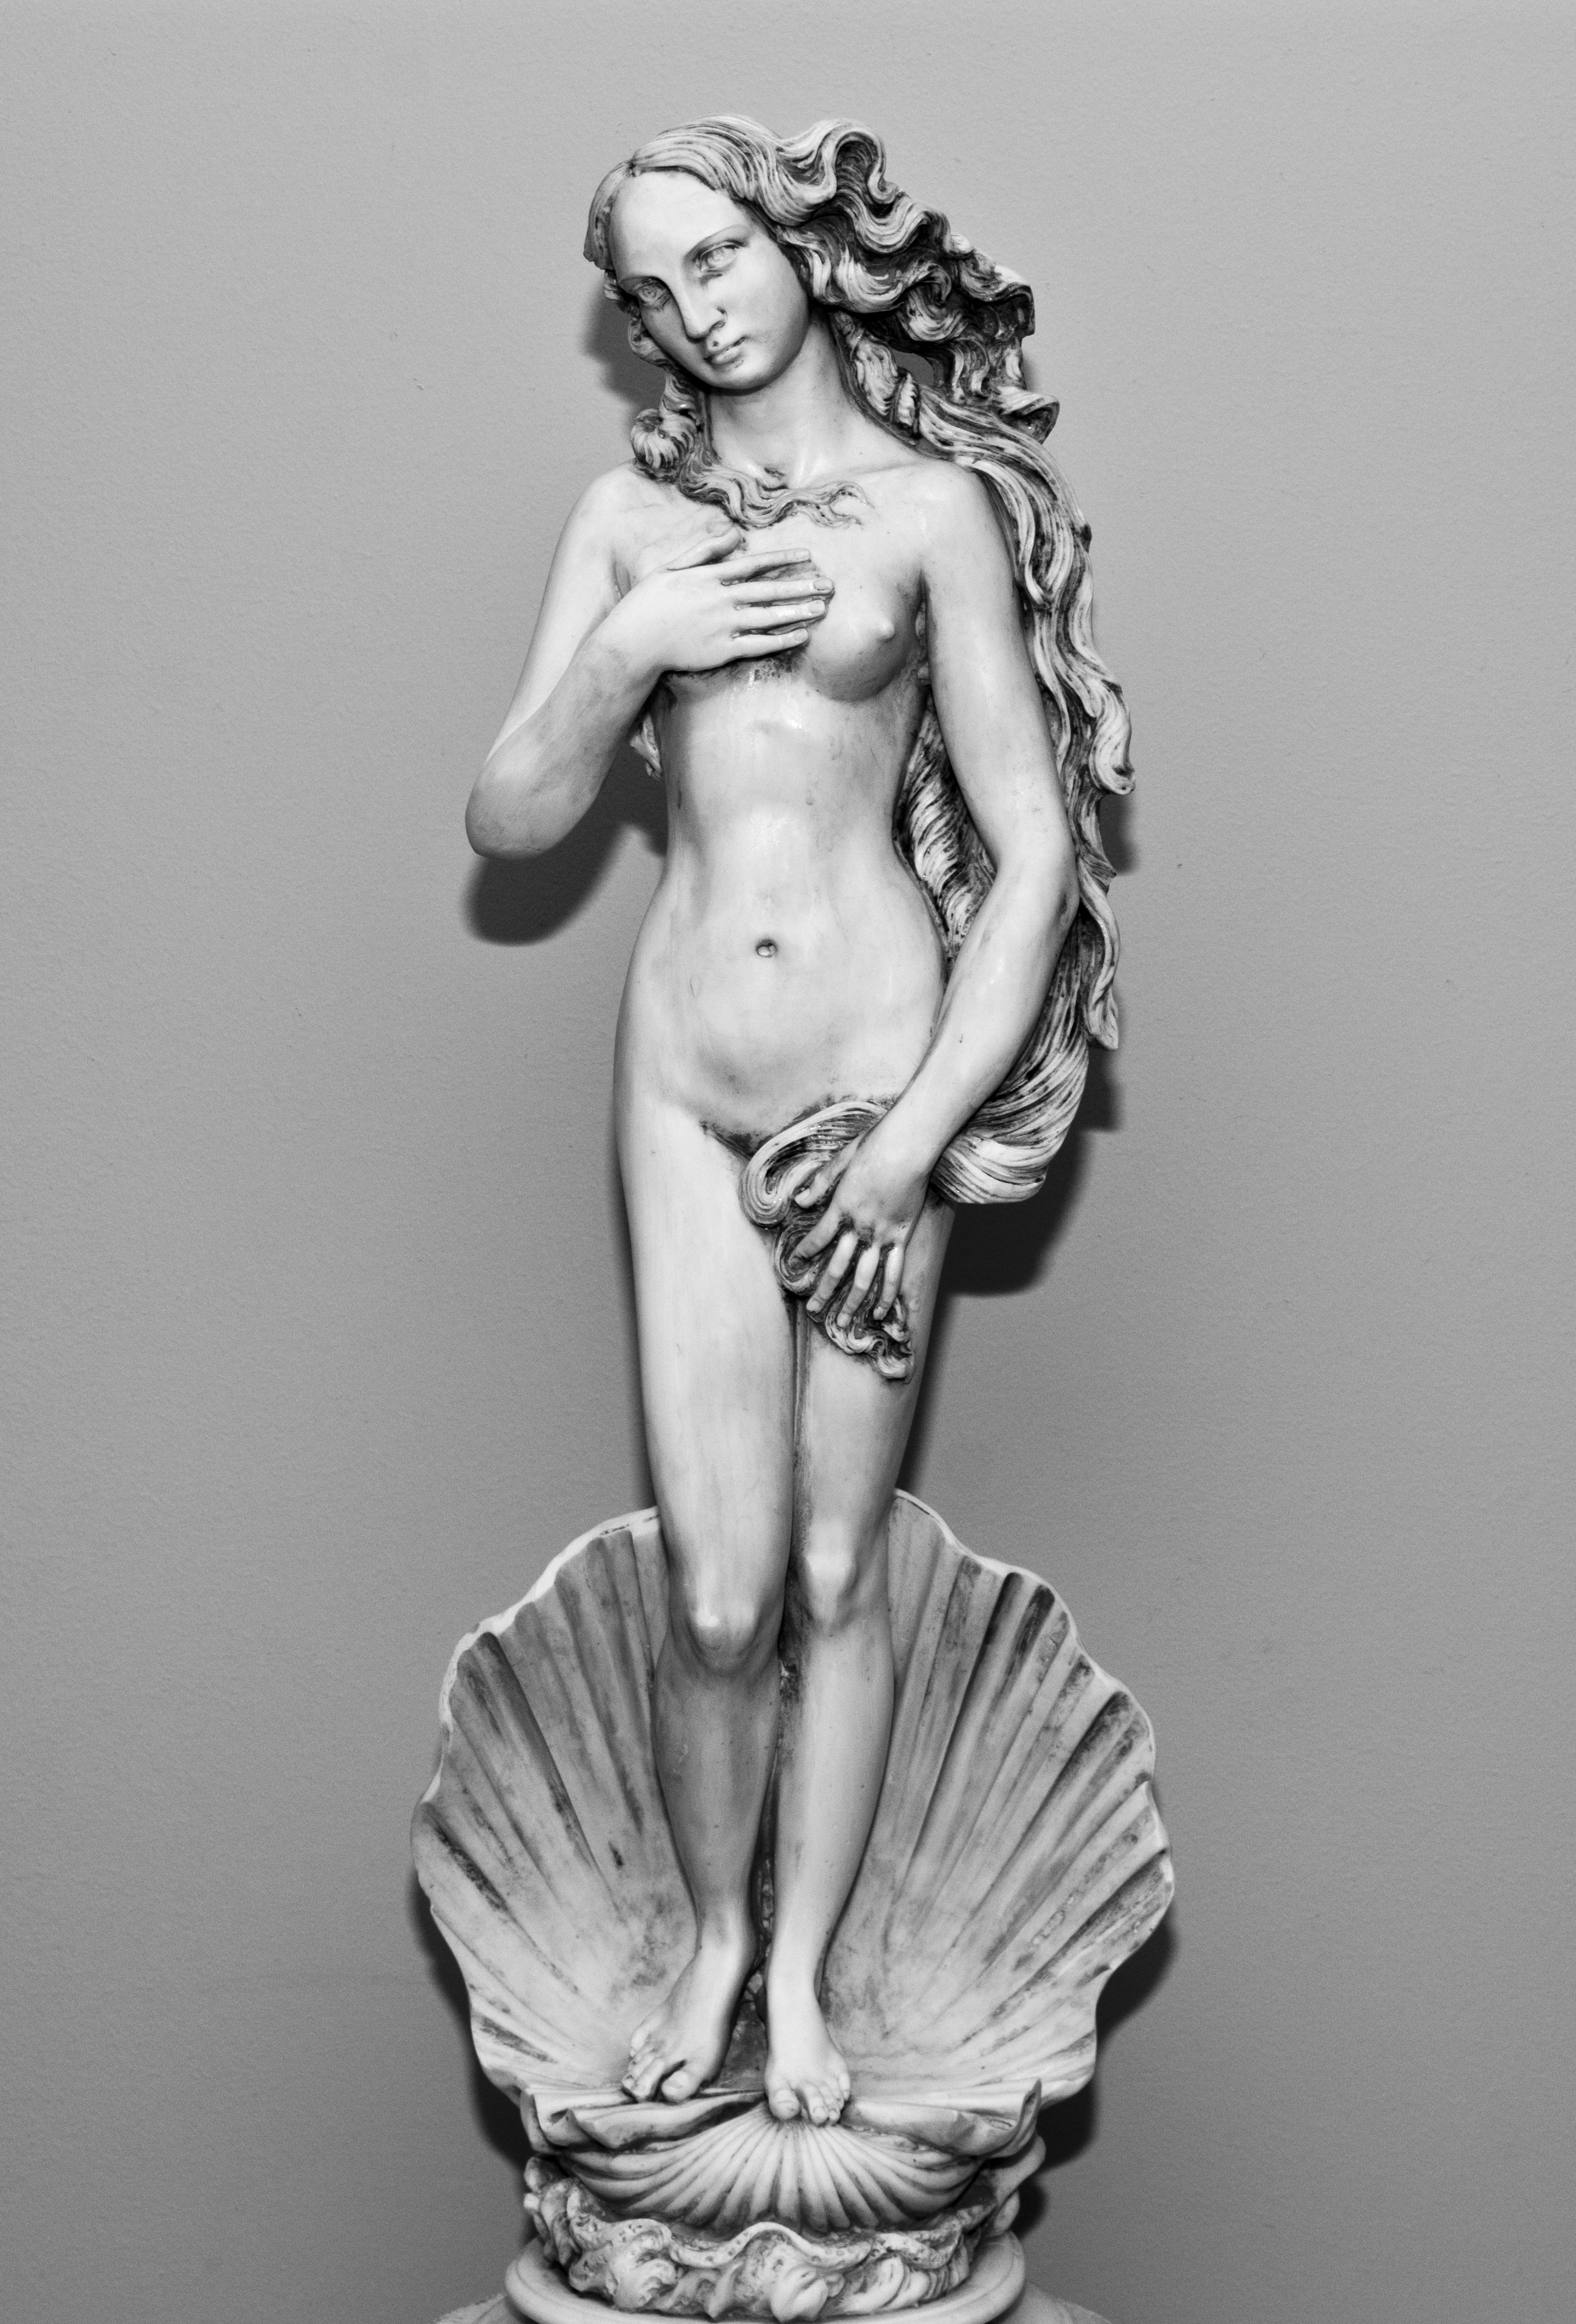
black and white, architecture, vintage, building, old, stone, monument, travel, statue, symbol, sitting, ancient, attraction, historic, monochrome, tourism, arm, muscle, sculpture, art, sketch, drawing, ruins, culture, history, famous, heritage, unesco, tradition, archaeological, monochrome photography, human positions, art model, figure drawing, classical sculpture